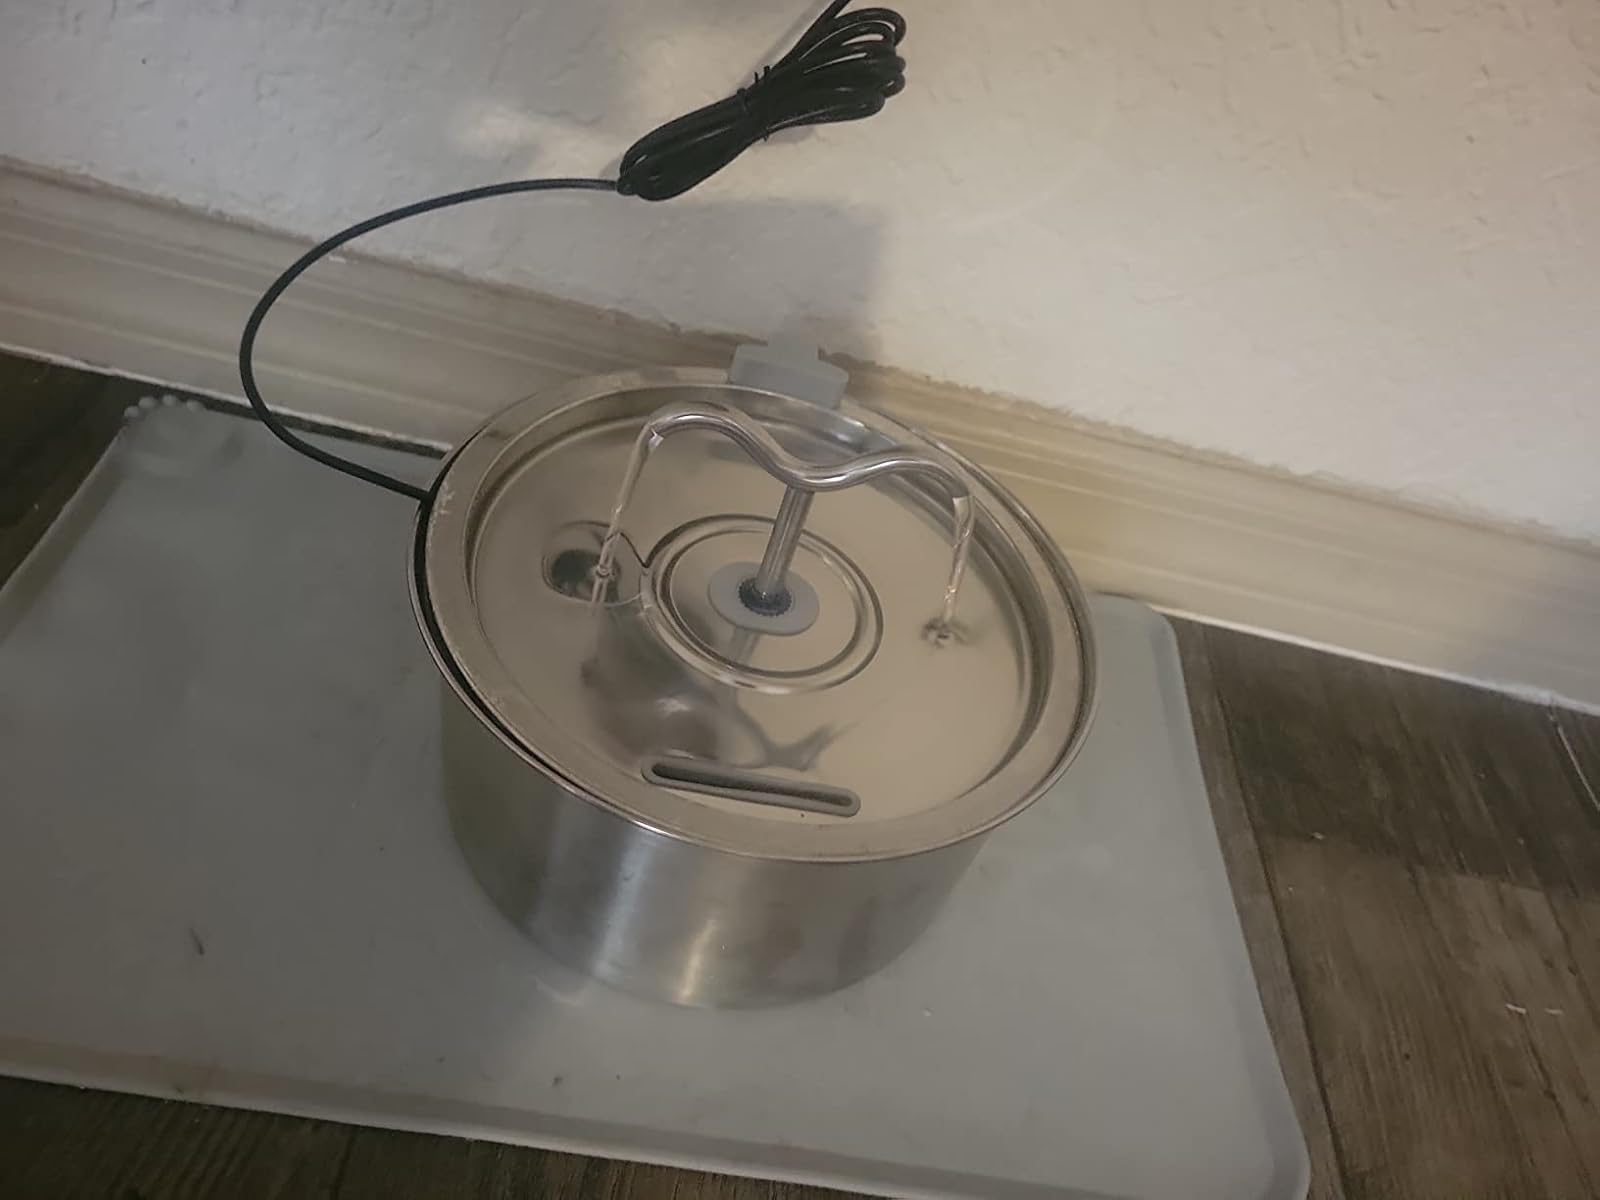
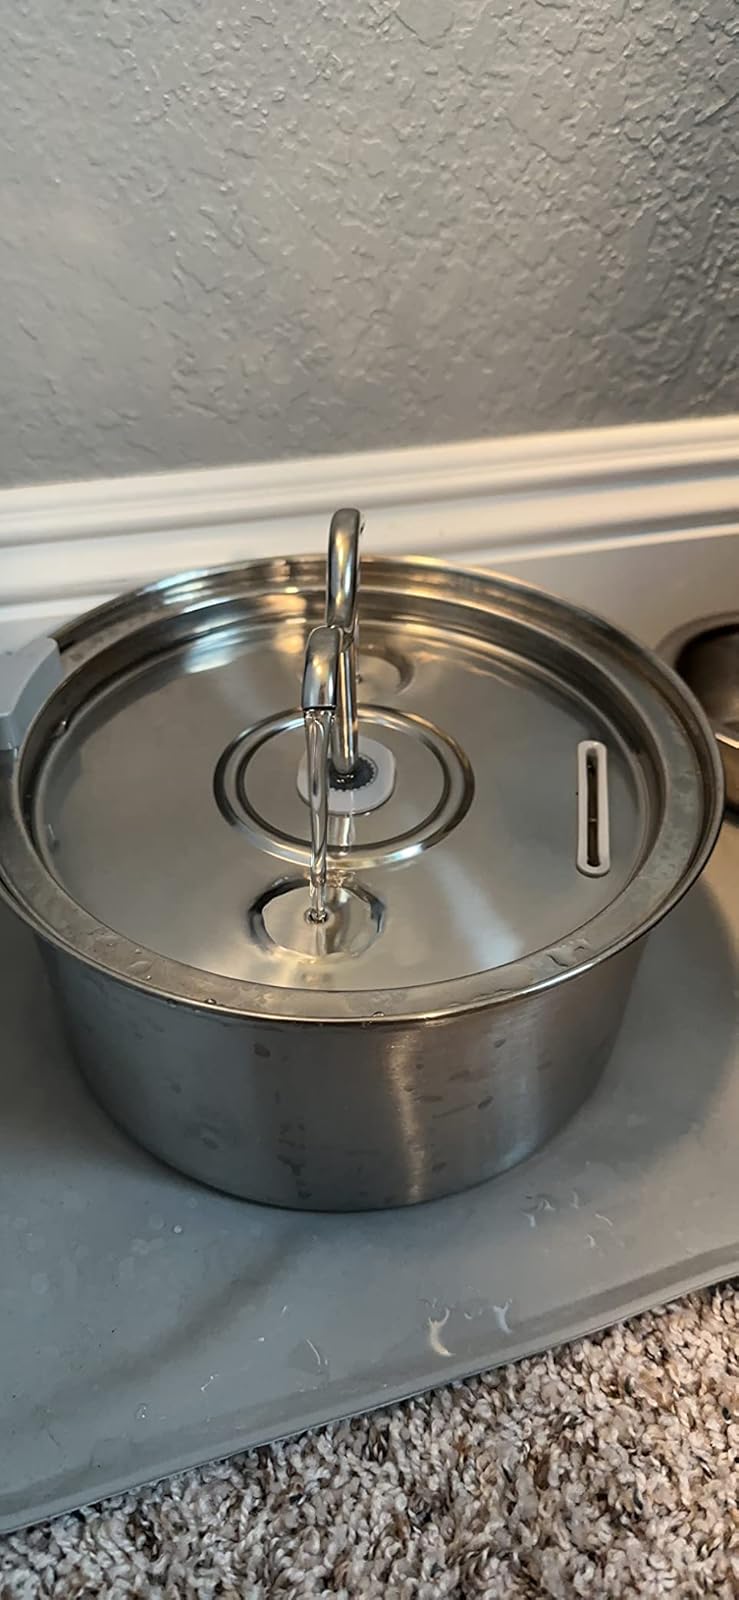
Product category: items_bowl
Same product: yes